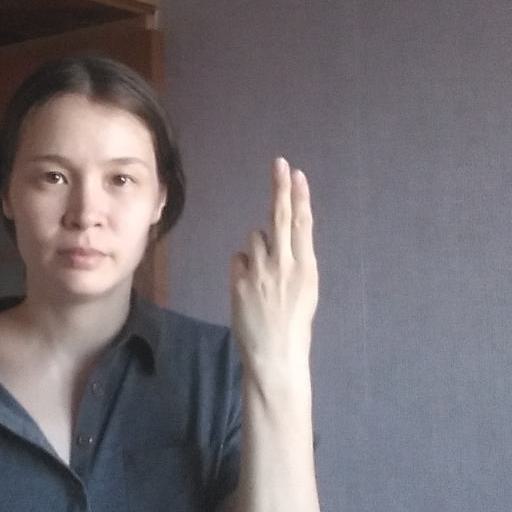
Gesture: two_up_inverted